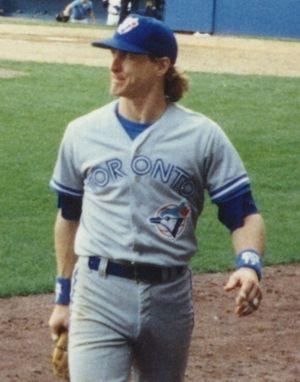
Kelly Wayne Gruber est un ancien joueur de troisième but qui joue de 1984 à 1993 dans la Ligue majeure de baseball.